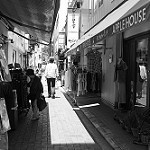
Label: B & W